Crown stallion system

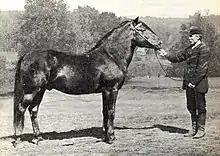
Jaakko tt 118 is one of the founding sires of the Finnhorse. He served as a crown stallion in Längelmäki through 1873-1874.

The crown stallion system was an early state-initiated horse breeding programme in Finland. Its aim was to improve the Finnish horse population by providing state-owned stallions for public use. It was later replaced with the Finnhorse studbook, founded in 1907.